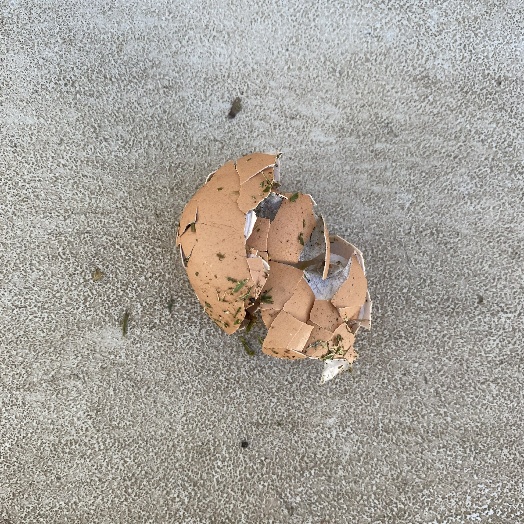
Label: generalcompost